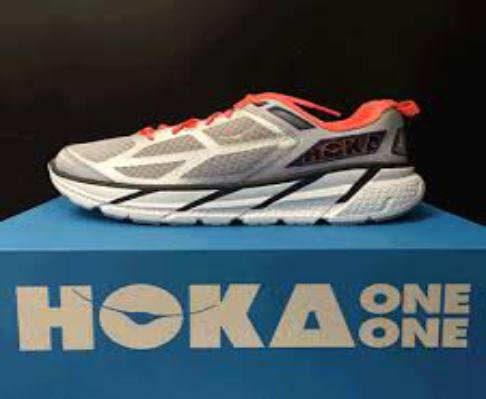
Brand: Hoka One One
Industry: Clothes